Abdurrahman Shihab

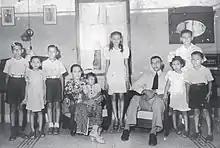
Abdurrahman with his wife and children around the 1950s

After staying for 10 years at Sidenreng Rappang, Abdurrahman married a Bugis girl, a local noble daughter named Asma Aburisy. From his marriage to Asma, Abdurrahman was blessed with 13 children, including Nur Shihab, Ali Shihab, Umar Shihab, Quraish Shihab, Wardah Shihab, and Alwi Shihab, his first six children were born in Rappang, Sidenreng Rappang Regency. While seven other children were born in Kampung Buton, Makassar, because after the birth of Alwi, Abdurrahman took his family to Jalan Sulawesi Lorong 194/7 Makassar City. The seven children born in Kampung Buton included Nina Shihab, Sida Shihab, Ahmad Nizar Shihab, Abdul Mutalib Shihab, Salwa Shihab, Ulfa Shihab, and Latifah Shihab.